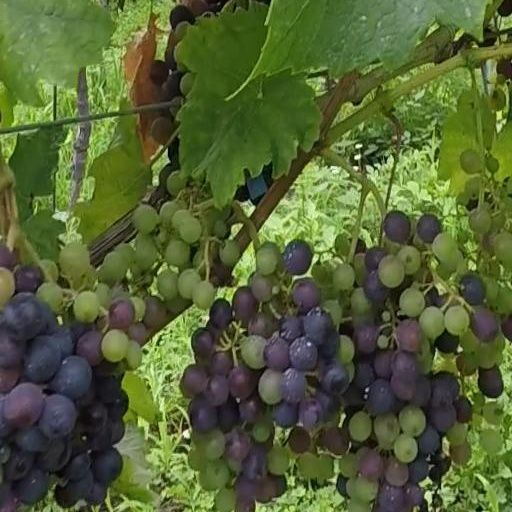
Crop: grape